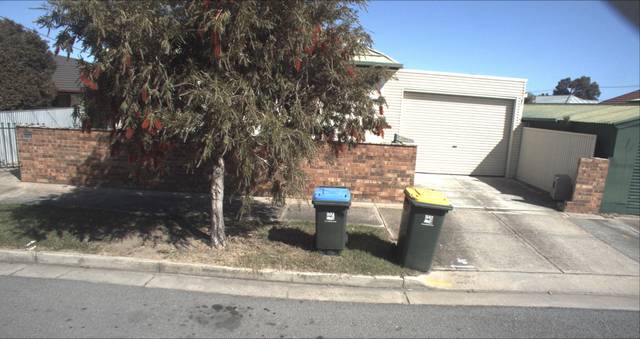
Region: Australia
Coordinates: -34.851, 138.494